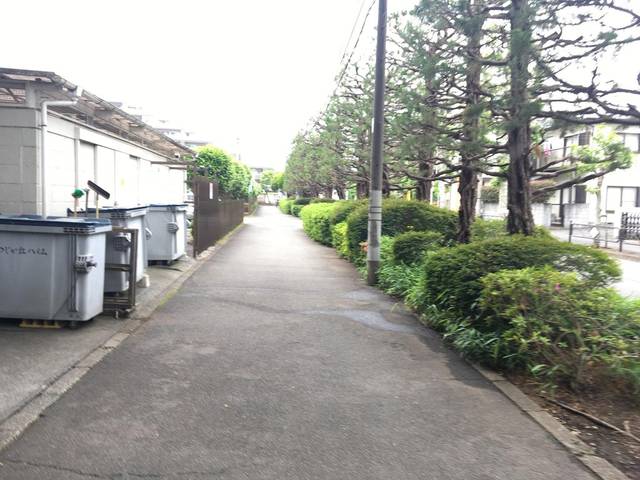
Region: Japan
Coordinates: 35.662, 139.566